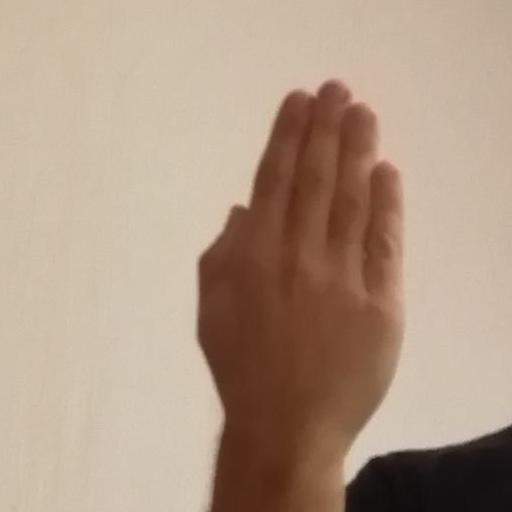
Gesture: stop_inverted